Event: Nepal Earthquake
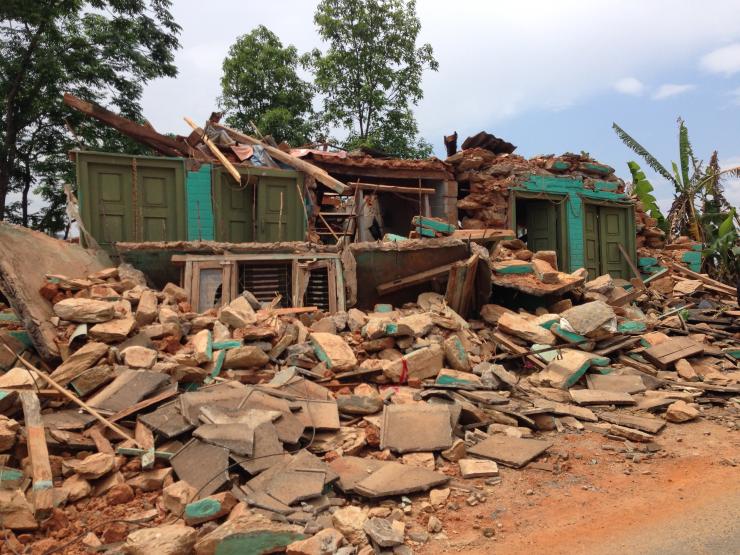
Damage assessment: damage